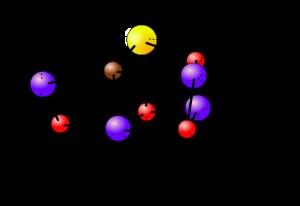
Le photosystème II est une oxydoréductase qui catalyse la réaction :